List of the prehistoric life of West Virginia

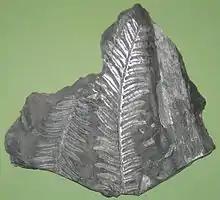
Fossilized fronds of the Carboniferous-Early Cretaceous seed fern "Alethopteris"

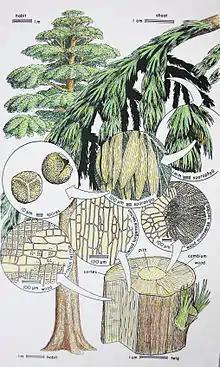
Restoration of the Late Devonian-Carboniferous tree "Archaeopteris" with insets detailing its anatomy

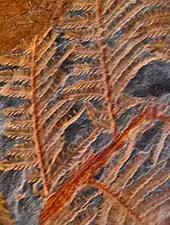
Fossilized fronds of the Carboniferous seed fern "Callipteridium"

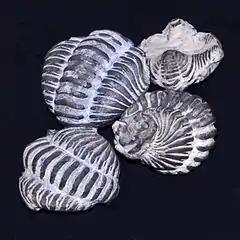
Fossils in enrolled posture of the Silurian trilobite "Calymene niagarensis"

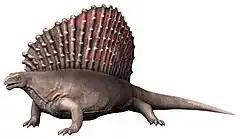
Life restoration of the Permian synapsid (mammal precursor) "Edaphosaurus"

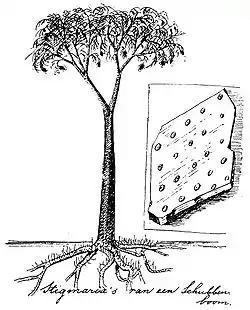
Restoration of the Carboniferous-Late Triassic club moss relative "Lepidodendron". Eli Heimans (1911).

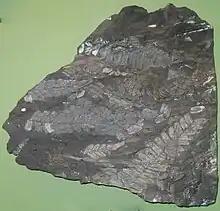
Fronds of the Carboniferous seed fern "Neuropteris"

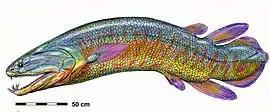
Life restoration of the Middle-Late Devonian lobe-finned fish "Onychodus"

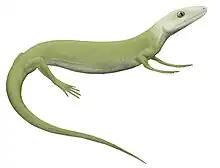
Life restoration of the Permian reptile "Protorothyris"

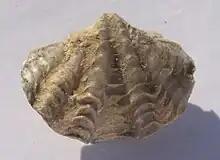
Fossilized shell of the Late Ordovician-Late Triassic brachiopod "Spirifer"

†"Spirifer" – report made of unidentified related form or using admittedly obsolete nomenclature